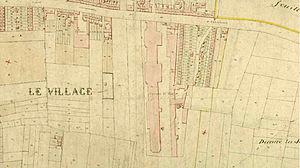
Verrerie Saint-Martin Plan cadastral de 1873
La Verrerie Saint-Martin est fondée en 1852 par M. Henry Delhay, Jacques-Joseph Boucqiaux et Constant Lemaire sur Aniche dans le Nord. À son décès, son comptable M. Delille reprend l'exploitation. Sovirel y produira du Pyrex jusqu'en 1996. En 2015, c'est une friche industrielle.